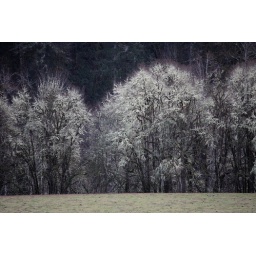
soft balls of fuzzy moss encompass these deciduous trees in the late winter hours.